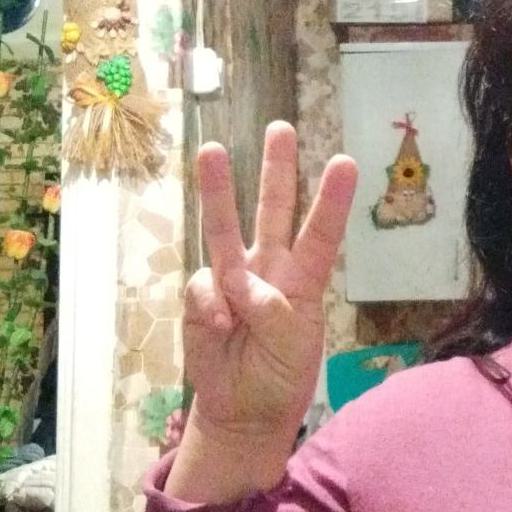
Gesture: three